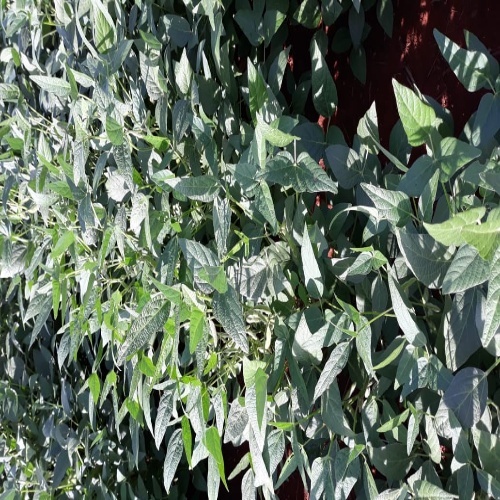
Label: Healthy